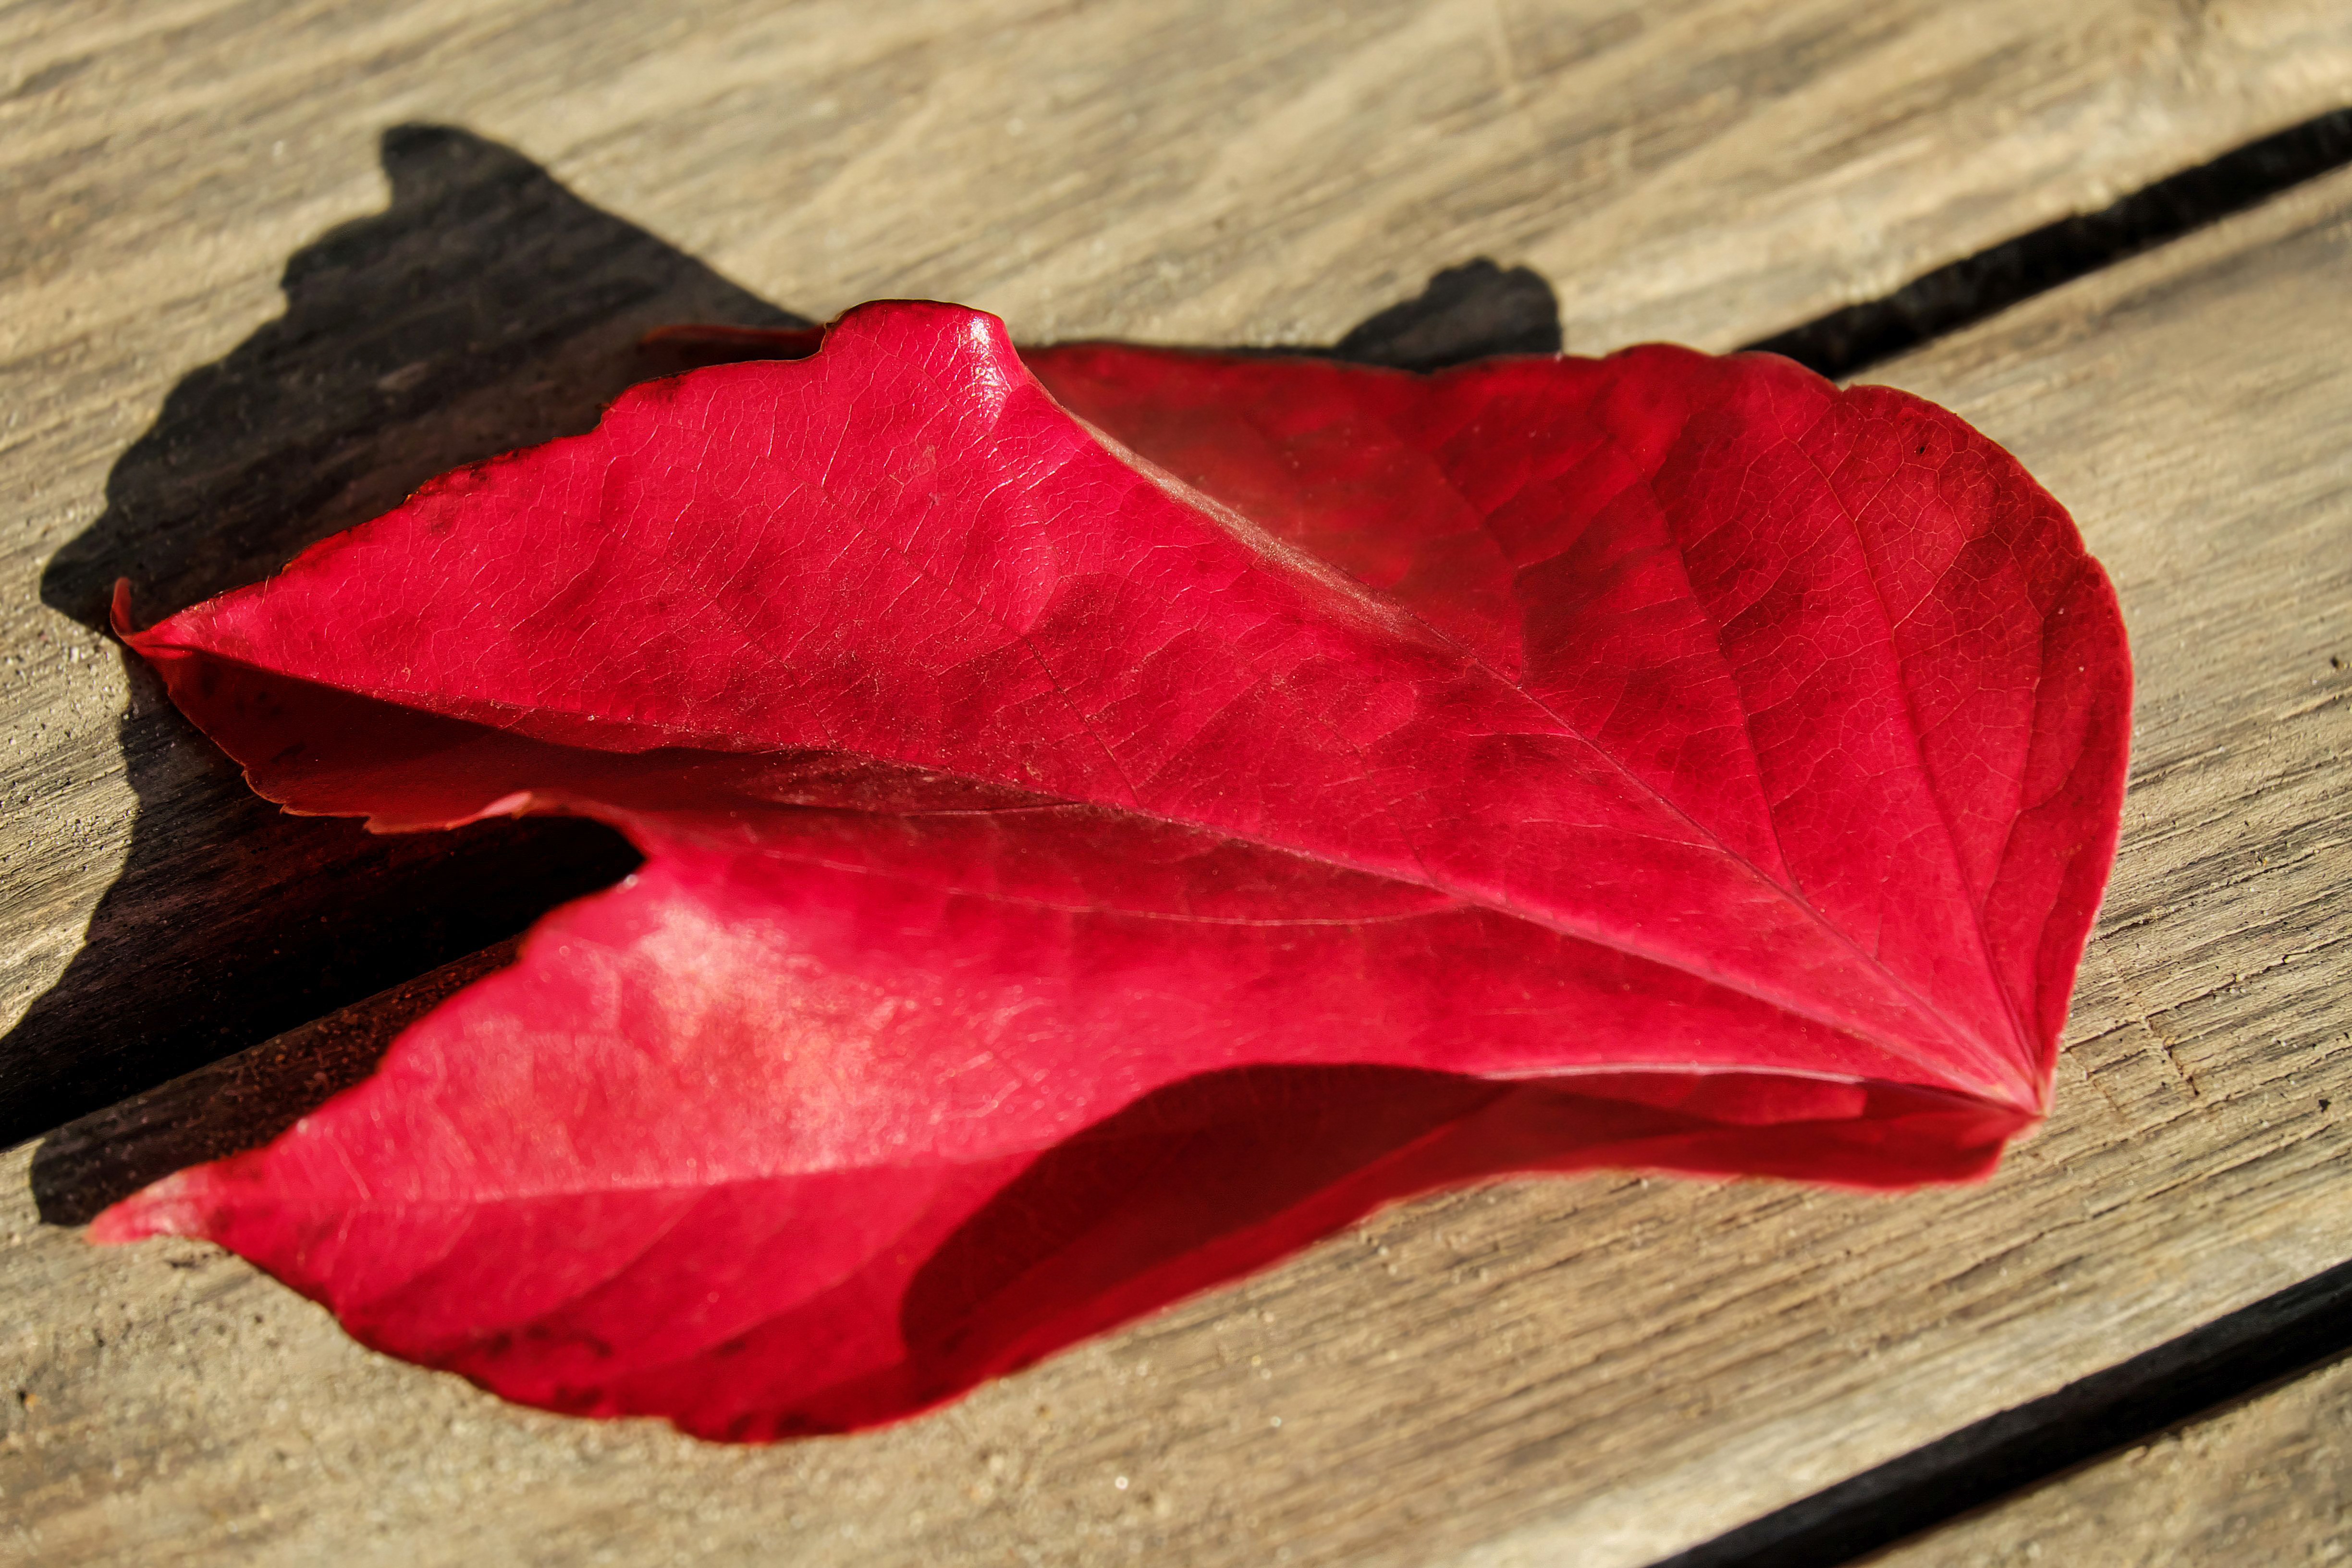
nature, light, plant, sunlight, leaf, flower, petal, decoration, red, color, autumn, pink, flora, maple leaf, close up, autumn mood, leaves, organ, autumn leaf, fall foliage, golden autumn, autumn colours, macro photography, incidence of light, flowering plant, bright red, land plant